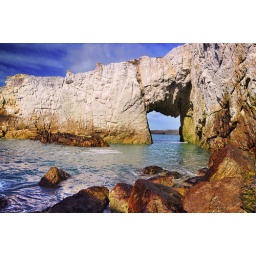
The white arch is just a little way around the coast from the previous photo of the black arch.